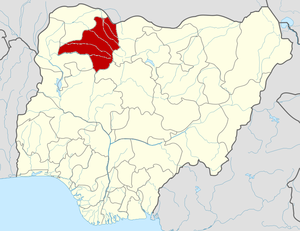
L'État de Zamfara est un État du Nord du Nigeria. Il a été créé le 1ᵉʳ octobre 1996 et est issu d'une scission de l'État de Sokoto.